Abhayagiri Buddhist Monastery

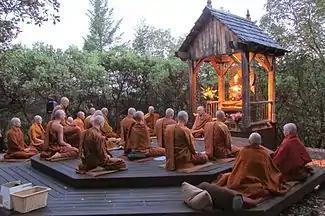
Abhayagiri Buddhist Monastery, Asalha Puja 2014

The daily schedule, in keeping with tradition, is rigorous. Most residents (monastics and lay visitors) rise well before sunrise. Morning puja begins at 5:00 am and lasts an hour and a half. It includes chanting in both Pali and English, as well as an hour of silent meditation. This is followed by a half-hour chore period and a simple oatmeal breakfast. At 7:30 am, there is a meeting where a short Dhamma reflection is given and work assignments for the morning period are announced. A three-hour work period follows this meeting, ending with a meal around 11:00 am, which has to be consumed before midday. All lay residents follow the 8 precepts which include not eating food after noon until dawn the next day. Around 1:00 pm, after the post-meal cleanup, the schedule is open for individual practice of sitting and walking meditation as well as Dhamma study. It is at this time that monks, in addition to their meditation and study practice, care for their personal requisites like the huts they live in and the robes they wear. One can also walk around the extensive network of trails that wind about the mountainside. At 5:30 pm, tea is served in the kitchen and on most days one of the Ajahns is available in the Dhamma Hall for questions and answers. Tea time is followed by the evening puja beginning at 7:00 pm, which includes chanting in Pali and another hour of silent meditation. Formal Dhamma talks are offered on Saturday evening and lunar observance days during evening puja just after the period for silent meditation. On lunar observance days, which mark the four moon quarters, sitting and walking meditation continue until 3:00 am the next morning, followed by a morning puja.